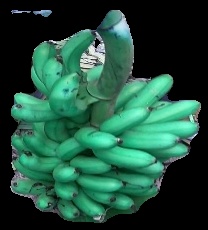
Variety: rasbale
Grade: grade1